Agni (opera)

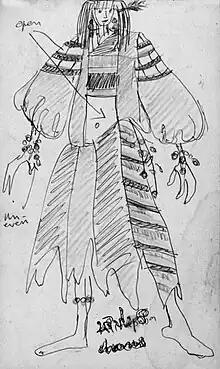
The Dreaming Woman

In many newspaper and TV interviews between 2007/8, Khemadasa spoke about the opera highlighting its strengths of drama and voices with a genuinely Asian color. For him the Operatic voice with an Asian tonality was the raison d'être of the opera . His maturity in his last period took on a new voice driven significance. The originality of the voices amply proved his point although sometimes he lost his own voice due to the old age and sickness. His players gave a remarkable display of their ability, which was quite unknown and unusual to the media sponsored superstar and mega-talent shows. The opera clearly marked the dividing line between good music and thrash. It was an active shaping force in the culture of the period rather than a mere reflection of it. It responded to the social and cultural character of the day and served as a medium for shuffling and reshuffling the building blocks of identity and desire of the culture.